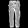
Label: Trouser